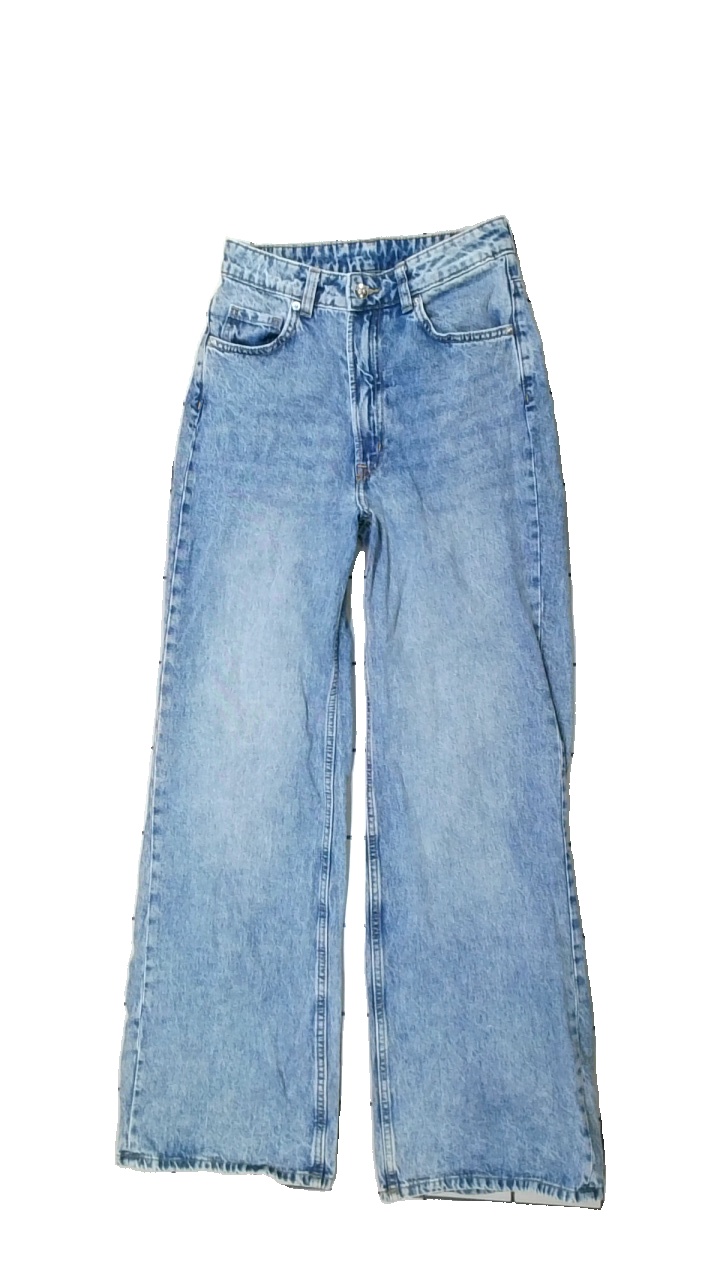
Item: Jeans (Ladies)
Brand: H&m
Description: blå jeans
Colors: Blue
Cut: Regular
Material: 100% cotton
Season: All
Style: Denim
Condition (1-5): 5
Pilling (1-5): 5
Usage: Reuse
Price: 50-100